Nanoparia

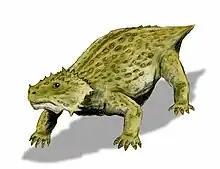
Restoration

This is an unusual small, spiny specialised form. The skull is very similar to that of Pareiasaurus and Romer considered it a synonym of the latter. Orlov however (in Osnovy Paleontology, the monumental multi-volume Russian textbook of Paleontology) placed it in the Elginiinae. Kuhn (1969) however argues that while resembling Elginia in the ossifications at the rear of the skull, it differs completely in proportions and would not seem to be related. Lee (1997) considers it a basal member of the dwarf pareiasaurs. "Nanoparia" is believed to be among the pareiasaur genera most closely related to turtles.